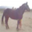
Label: horse